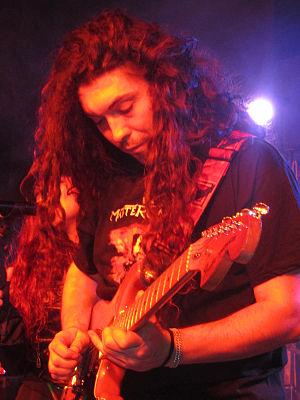
Pier Gonella, est le guitariste soliste et le cofondateur du groupe de heavy metal Mastercastle. Pier Gonella est connu pour avoir joué dans les groupes italiens Labyrinth, Necrodeath.